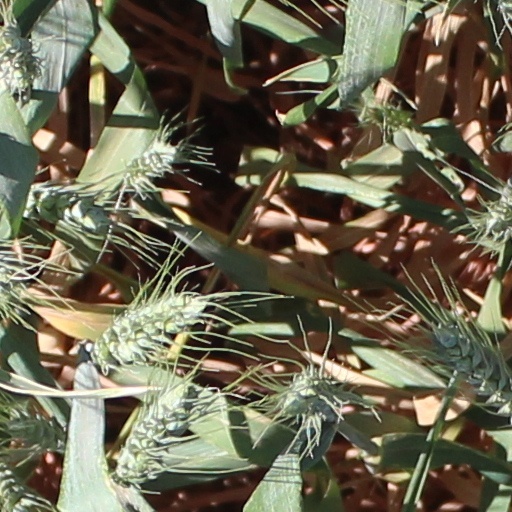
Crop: wheat